K9 (TV series)

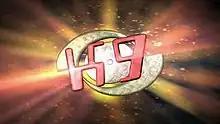
"K9" title card

K9 is a science-fiction adventure series focusing on the adventures of the robot dog K9 from the television show "Doctor Who", achieved by mixing computer animation and live action. It is aimed at an audience of 11- to 15-year-olds. A single series of the programme was made in Brisbane, Australia, with co-production funding from Australia and the United Kingdom. It aired in 2009 and 2010 on Network Ten in Australia, and on Disney XD in the UK, as well as being broadcast on other Disney XD channels in Europe.